Wrights, California

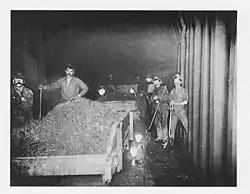
Crew repairing the tunnel after the earthquake and widening the tunnel to allow the tracks to be regauged from narrow gauge to standard gauge

By 1888, Antone Matty had saved enough money to buy the store, and by 1896 he owned the town. Since the Matty family had six children, Matty helped to organize a school district, and soon the town had a school. The Wright School was a shingle-walled building with a belfry, and was in operation until 1928. Highlands School was built to replace The Wrights School in 1929. Highlands school was attended by the Children of Wrights Agricultural Farmers. Farmers such as William Elza Lawrence, a turkey farmer and father of 8 children. Elza's children Eluyn (Elvyn) Lawrence, J P Lawrence, Joe Lawrence, Flossie Lawrence and Bessie Lawrence attended Highlands School. Elza's youngest daughter Marie Dell Lawrence was born in Wrights on September 14, 1934. Elza's 9th child was also born in Wright but died shortly after birth and was laid to rest at the Santa Cruz County Graveyard.